Symbolism of Rama

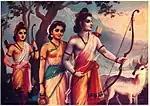
Rama, in exile, sacrificing luxuries and coronation, to honor his father's words, symbolising him as an ideal son

Rama's symbolism as an ideal son in Hindu mythology is deeply rooted in his unwavering devotion, obedience, and respect towards his parents, particularly his father Dasharatha. His commitment to duty and righteousness exemplify the qualities expected of an ideal son. Rama's obedience to his father's wishes is prominently showcased in the Ramayana's narrative. Despite the personal sacrifice involved, he willingly accepts his father's decree to go into exile for fourteen years. This act reflects his selflessness and willingness to uphold his father's honor and word, even at great personal cost. Throughout his exile, Rama maintains a sense of duty towards his parents. He ensures that his mother, Queen Kaushalya, is informed of his well-being through messengers and remains devoted to her despite being away from her. Additionally, Rama's sense of responsibility towards his family extends to his care and protection of his younger brothers, especially Bharata. He respects Bharata's love for their father and honors his desire to rule Ayodhya in their absence, showcasing his understanding and empathy towards familial relationships.